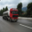
Label: truck